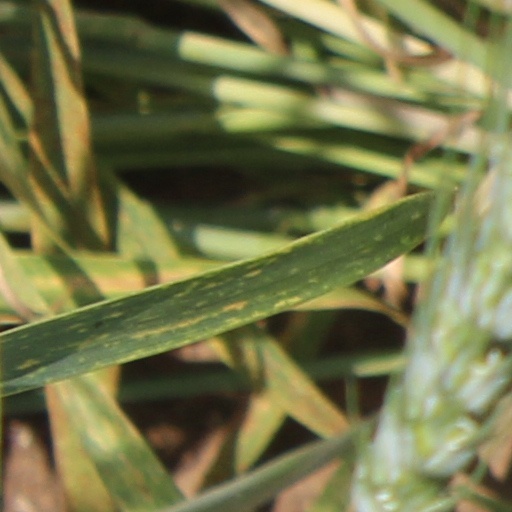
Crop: wheat